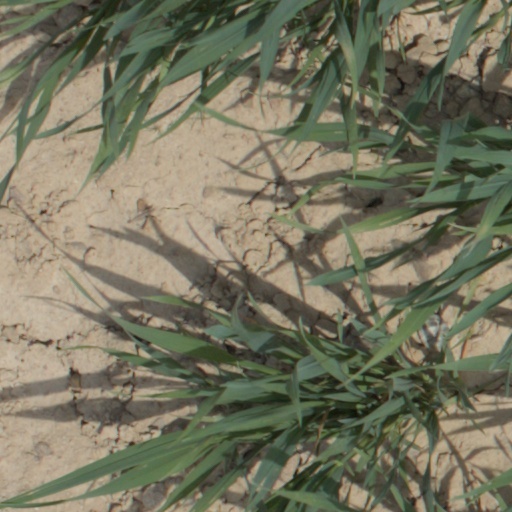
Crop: wheat